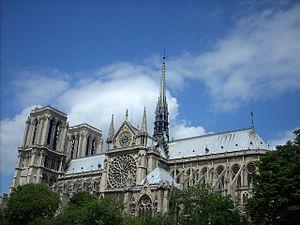
Notre-Dame dans le côté droit.